Aaron Neville

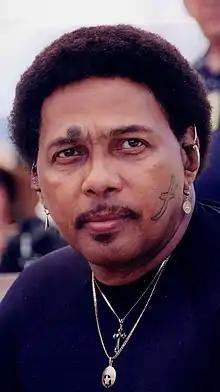
Neville in 1999

Aaron Joseph Neville (born January 24, 1941) is an American singer renowned for his distinctively smooth, vibrato-heavy tenor and a genre-crossing career that spans R&B, soul, gospel, jazz, country, and pop. He gained national prominence with his 1966 single "Tell It Like It Is", which reached number two on the "Billboard" Hot 100 and was later inducted into the Grammy Hall of Fame.